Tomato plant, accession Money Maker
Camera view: bottom (45 deg); turntable rotation: 150 degrees
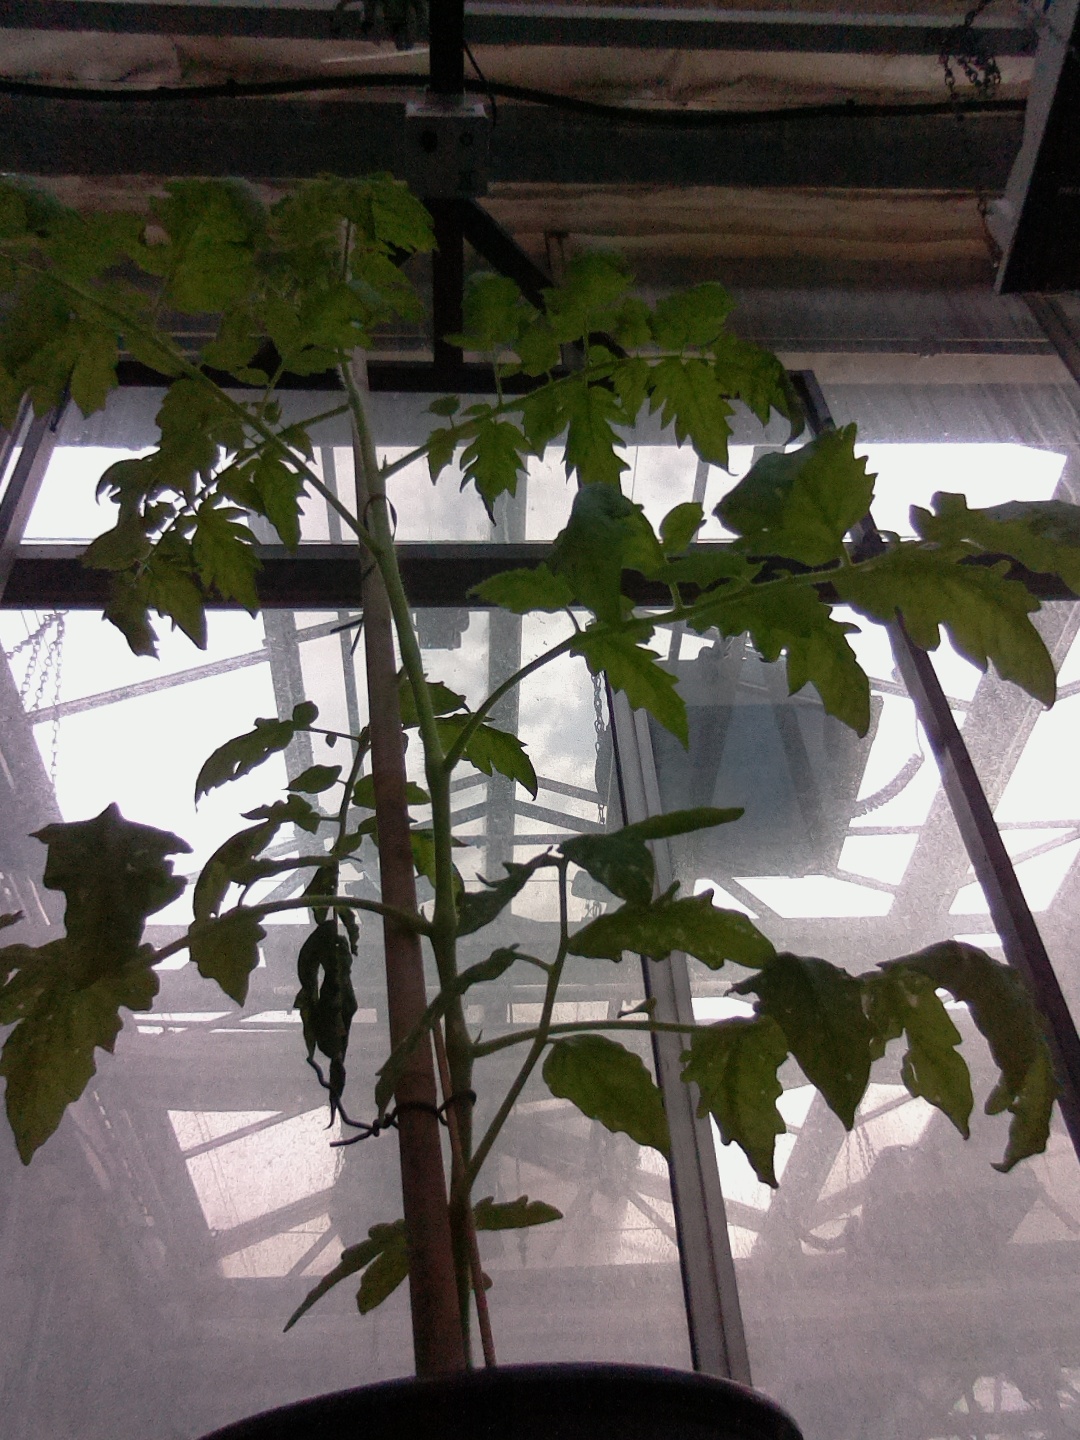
BBCH growth stage 20: First Side shoot start formed